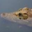
Label: crocodile